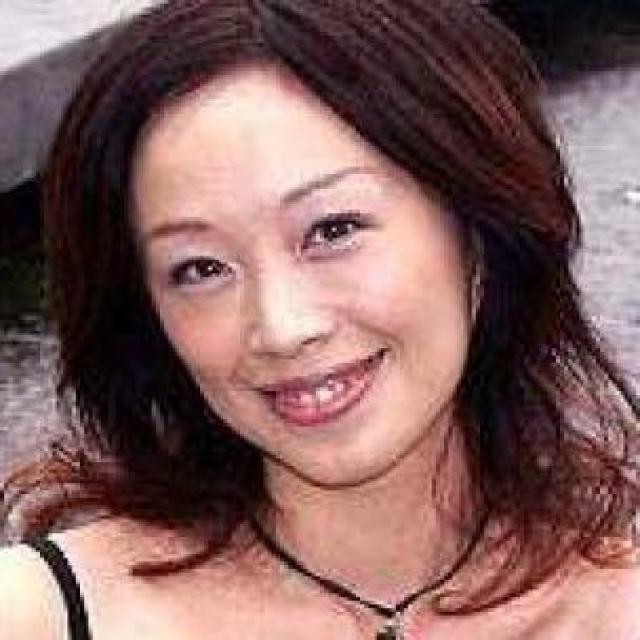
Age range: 21-44